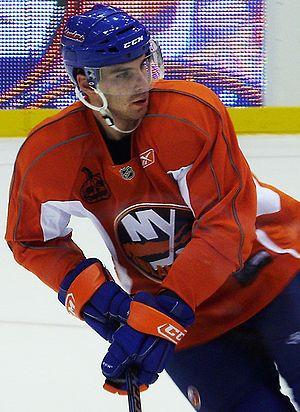
John Tavares est un joueur professionnel canadien de hockey sur glace d'origine portugaise et polonaise. Il évolue au poste de centre pour les Maple Leafs de Toronto dans la Ligue nationale de hockey.
Les séries éliminatoires de la Coupe Stanley 2015 sont la partie finale de la saison de hockey sur glace de la Ligue nationale de hockey et font suite à la saison régulière 2014-2015. Les premiers matchs ont lieu le 15 avril 2015.
Le repêchage d'entrée dans la LNH 2009 est le 47ᵉ repêchage d'entrée de l'histoire de la Ligue nationale de hockey. Il s'est déroulé au Centre Bell, à Montréal, les 26 et 27 juin 2009. Ce repêchage fait partie des activités reliées au centenaire des Canadiens de Montréal.